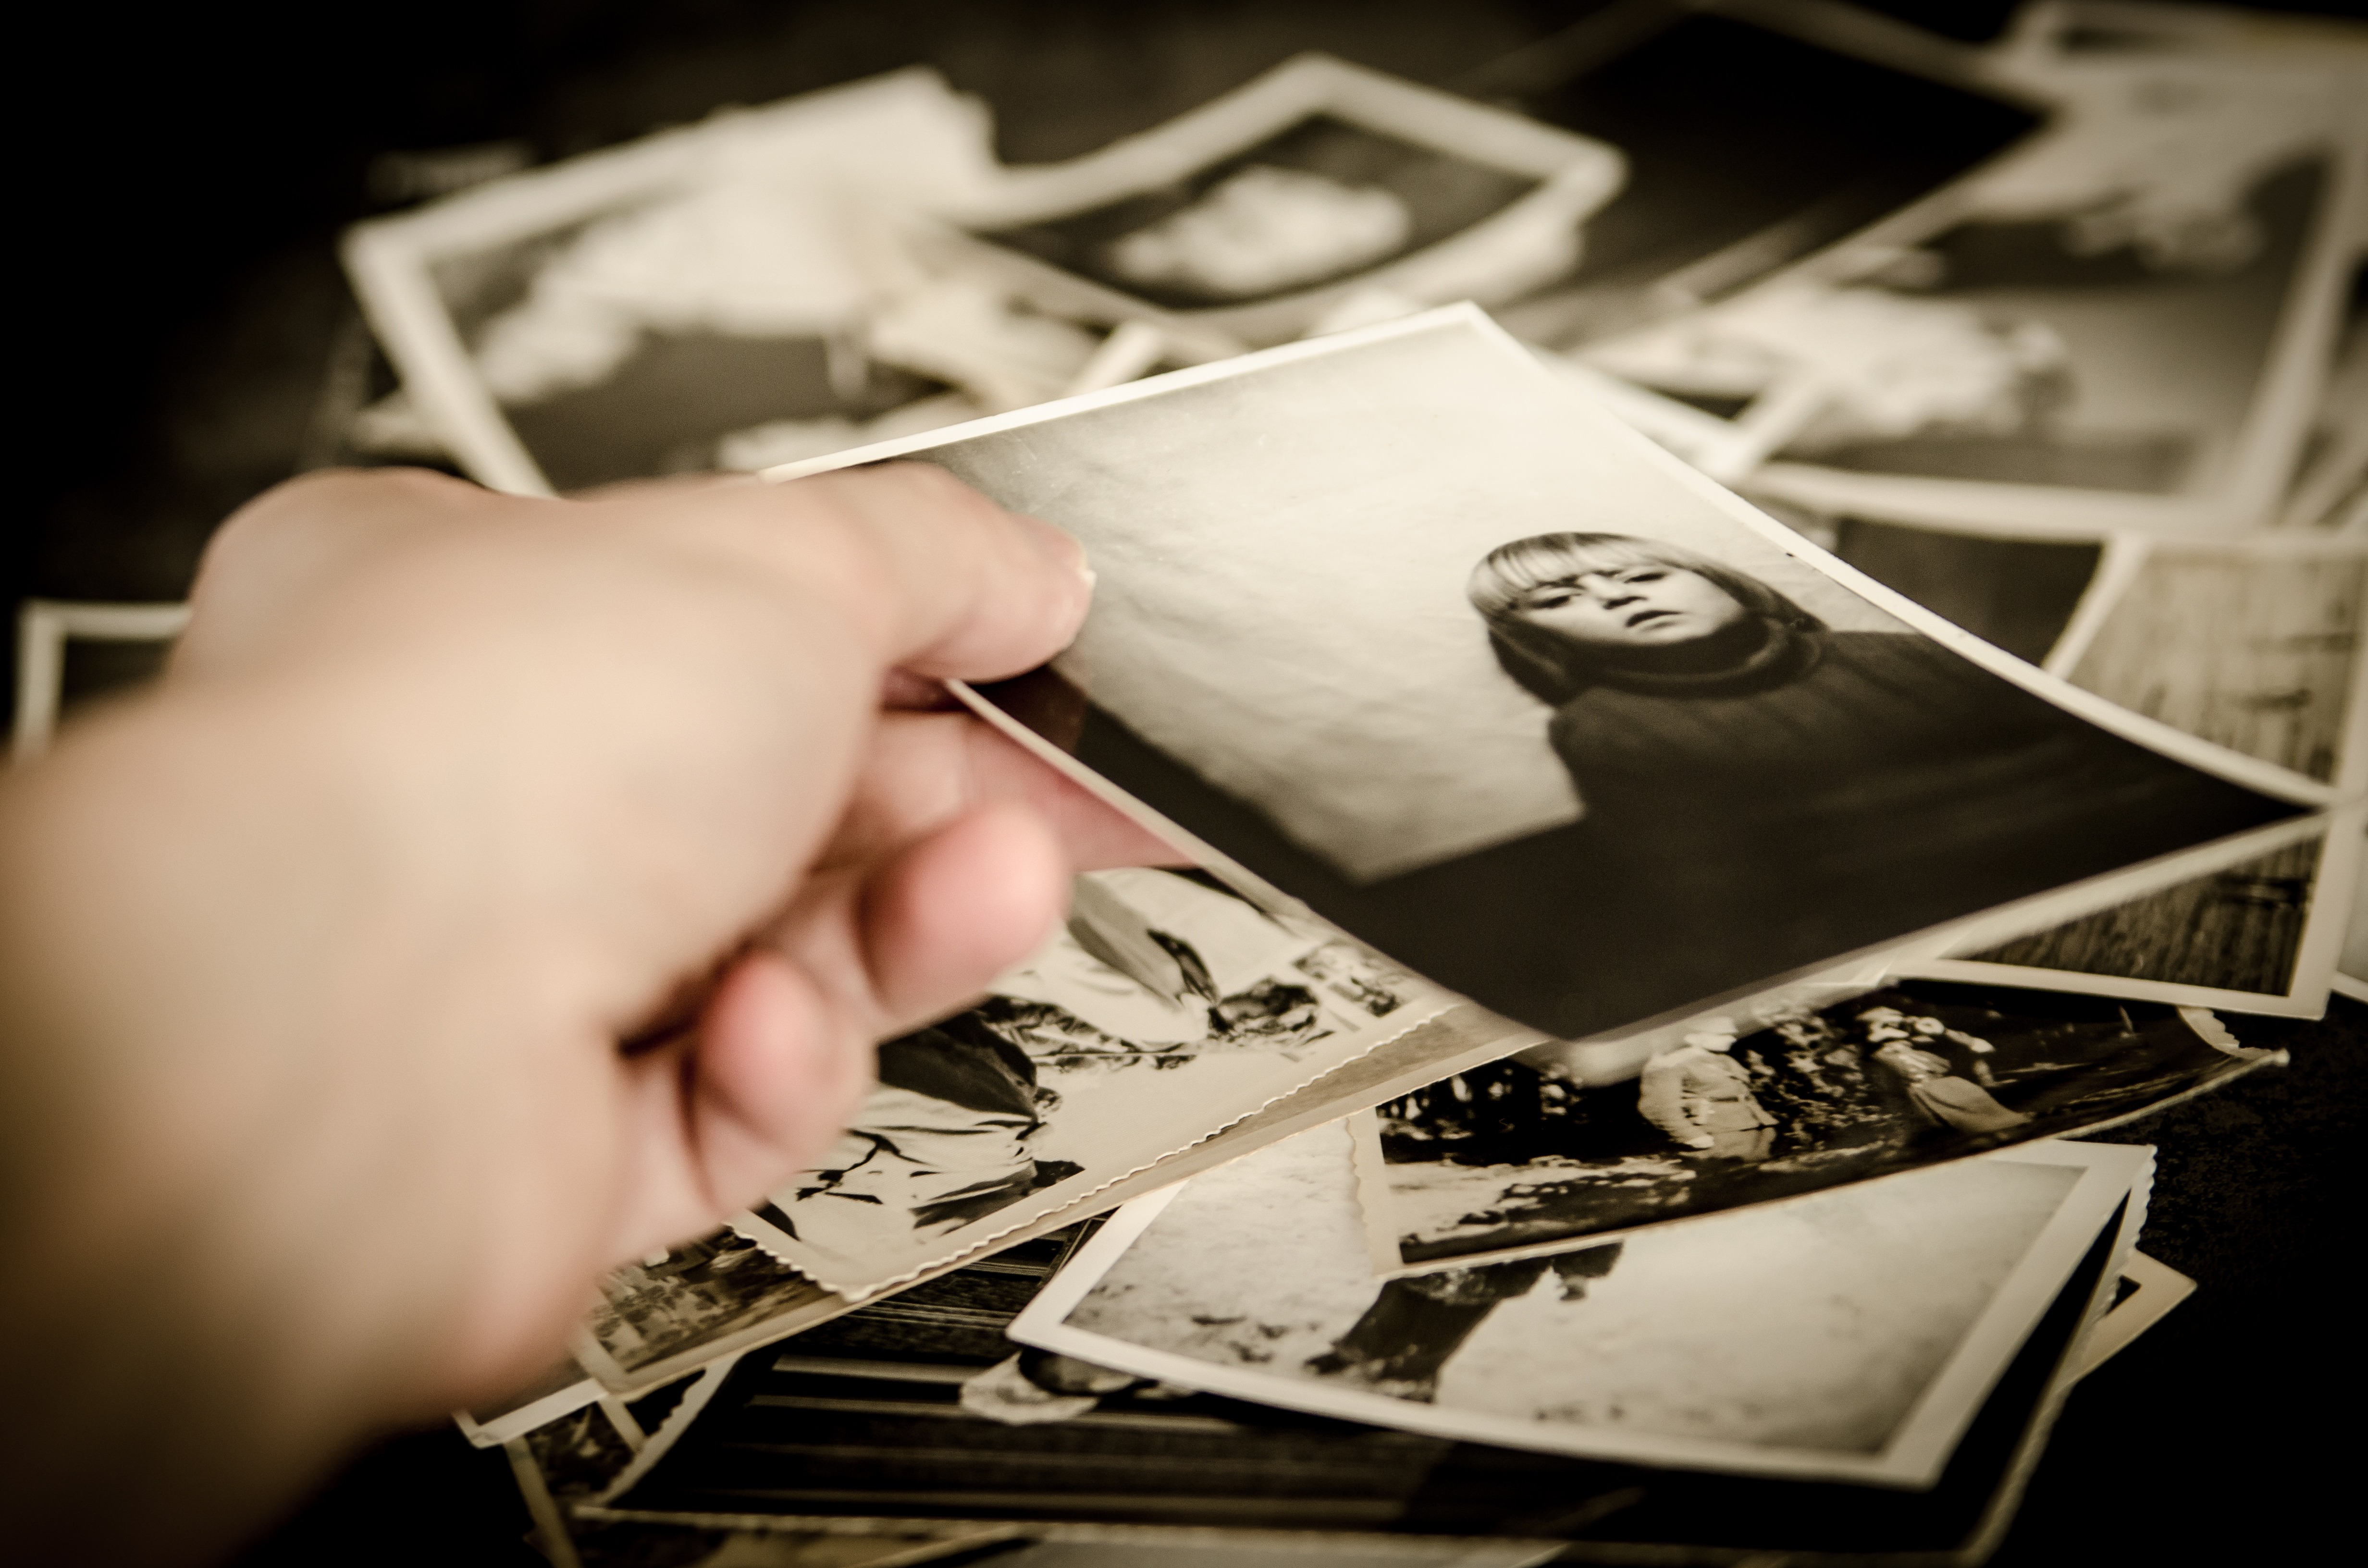
writing, hand, white, photography, photographer, old, photo, money, memory, nostalgia, black, monochrome, close up, cash, photos, photograph, souvenir, shape